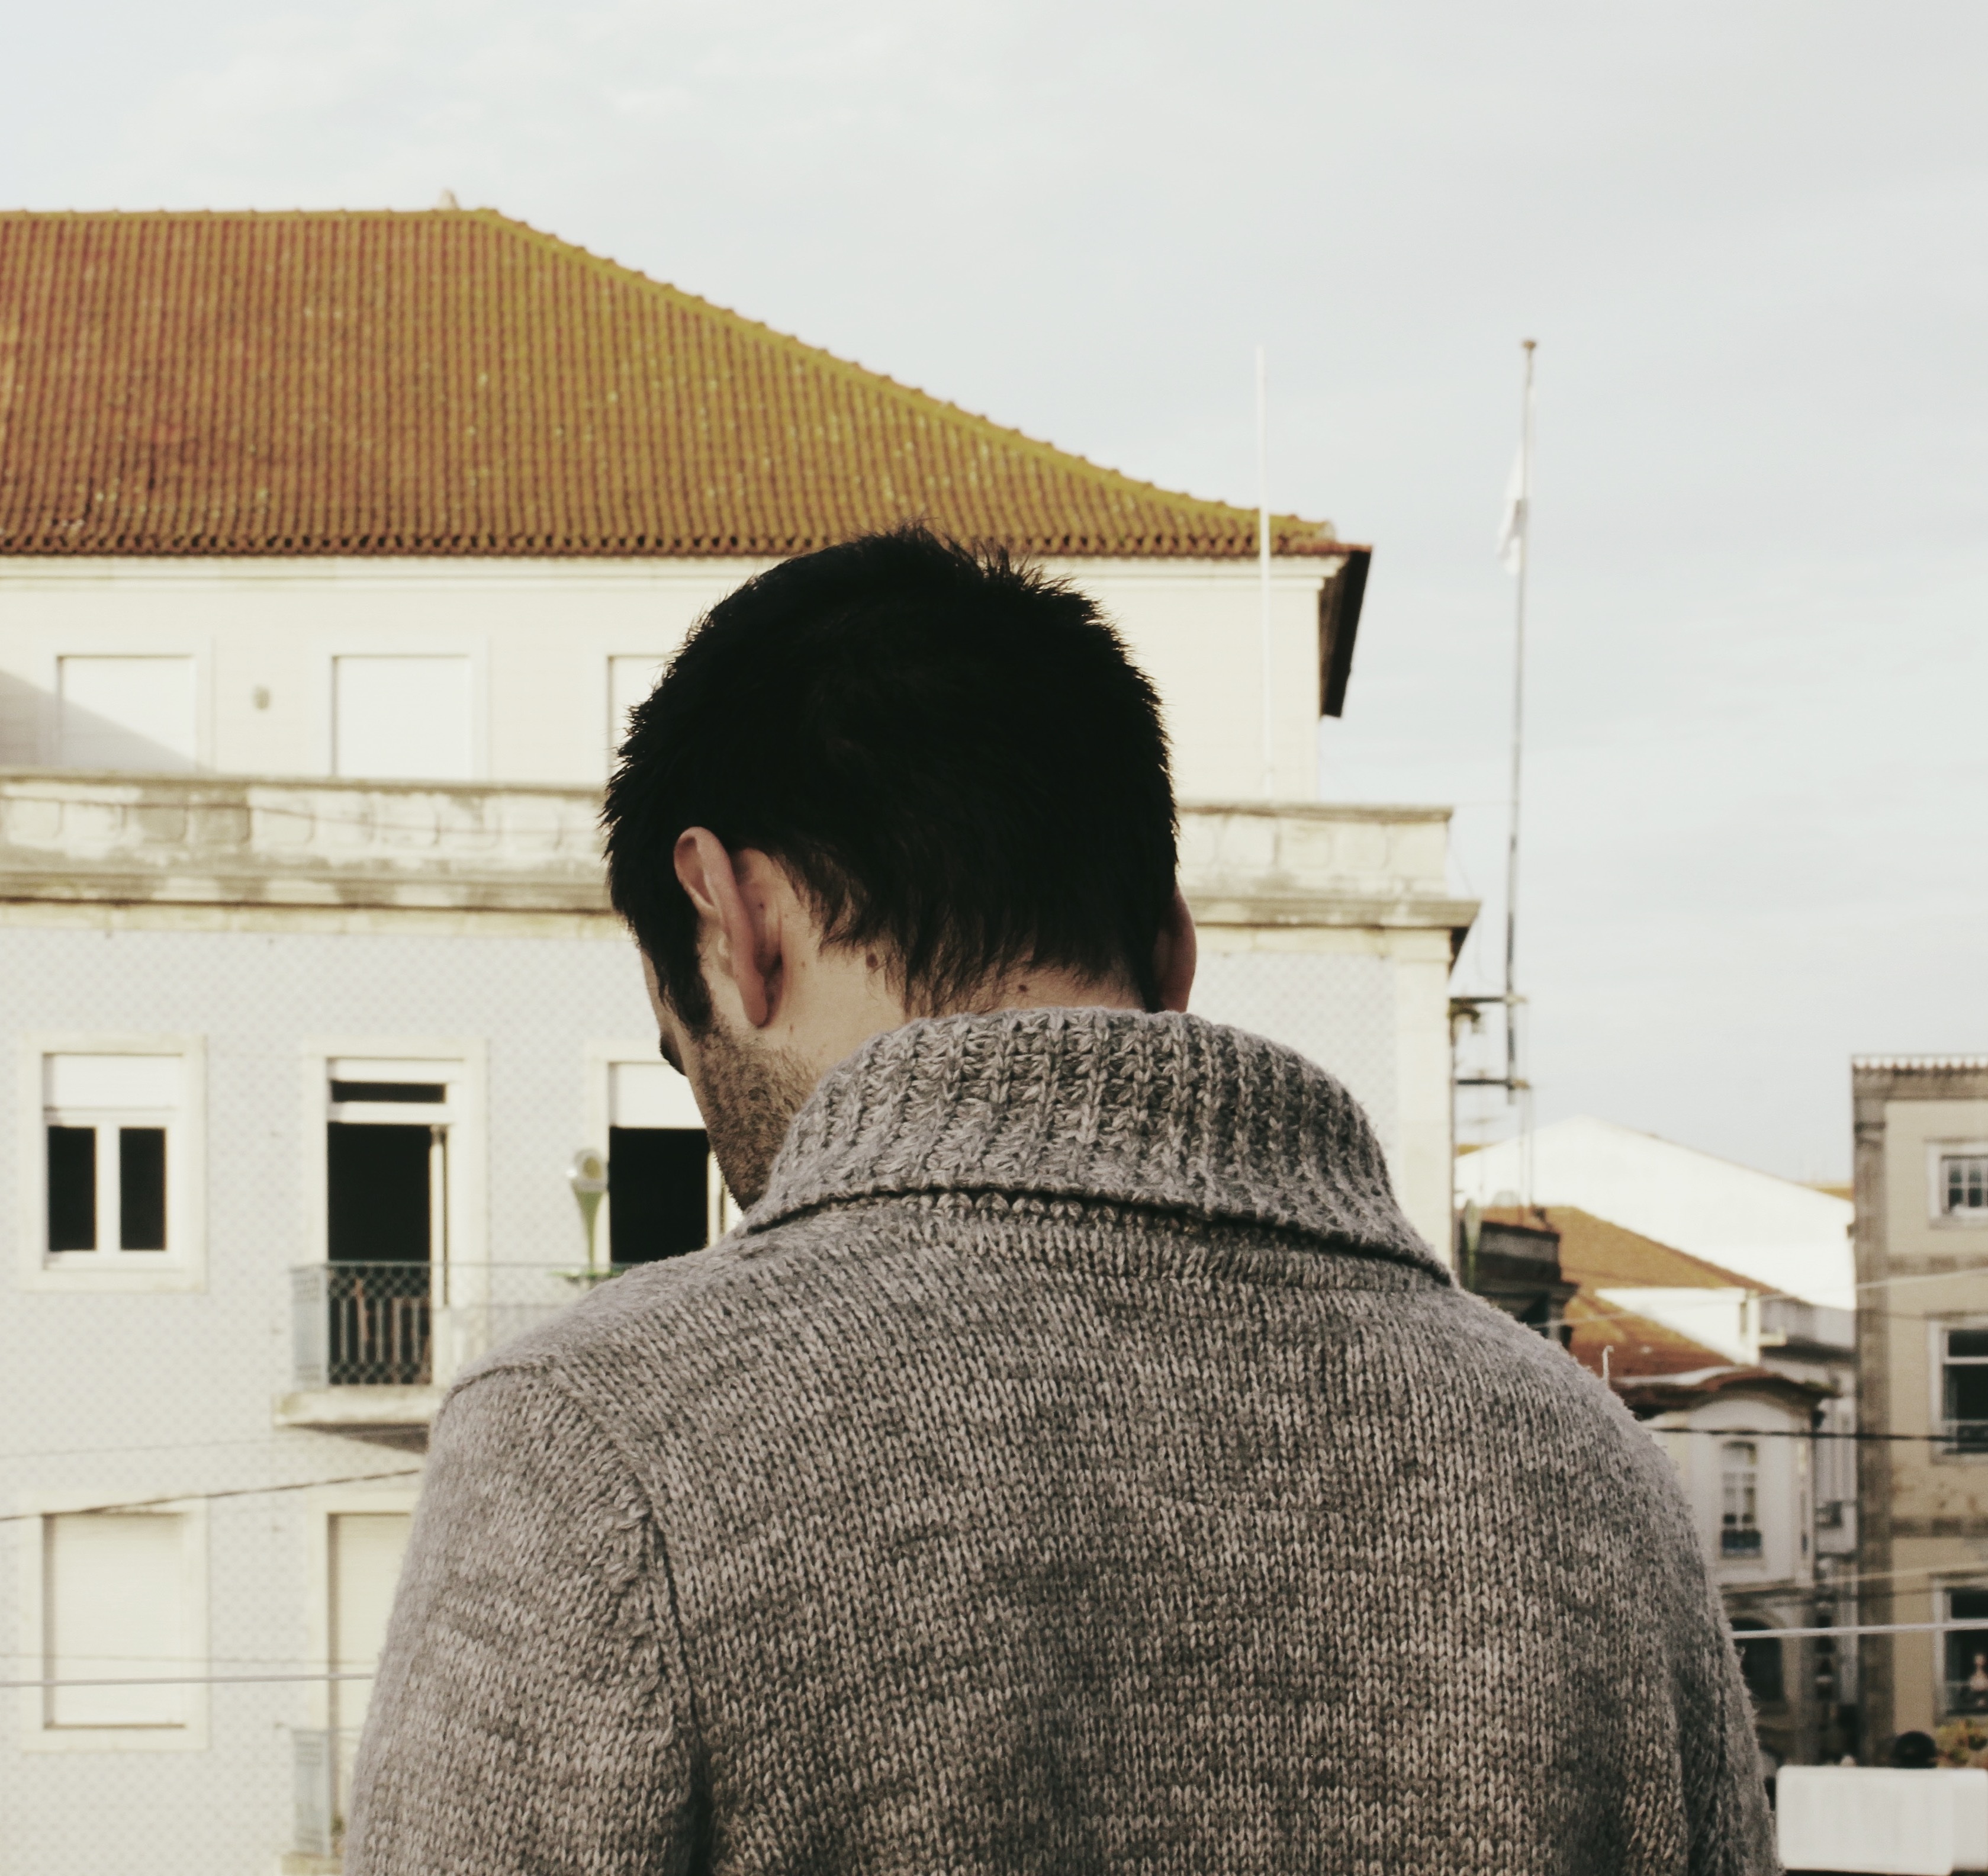
man, winter, male, spring, color, fashion, clothing, black, season, photograph, image, facial hair